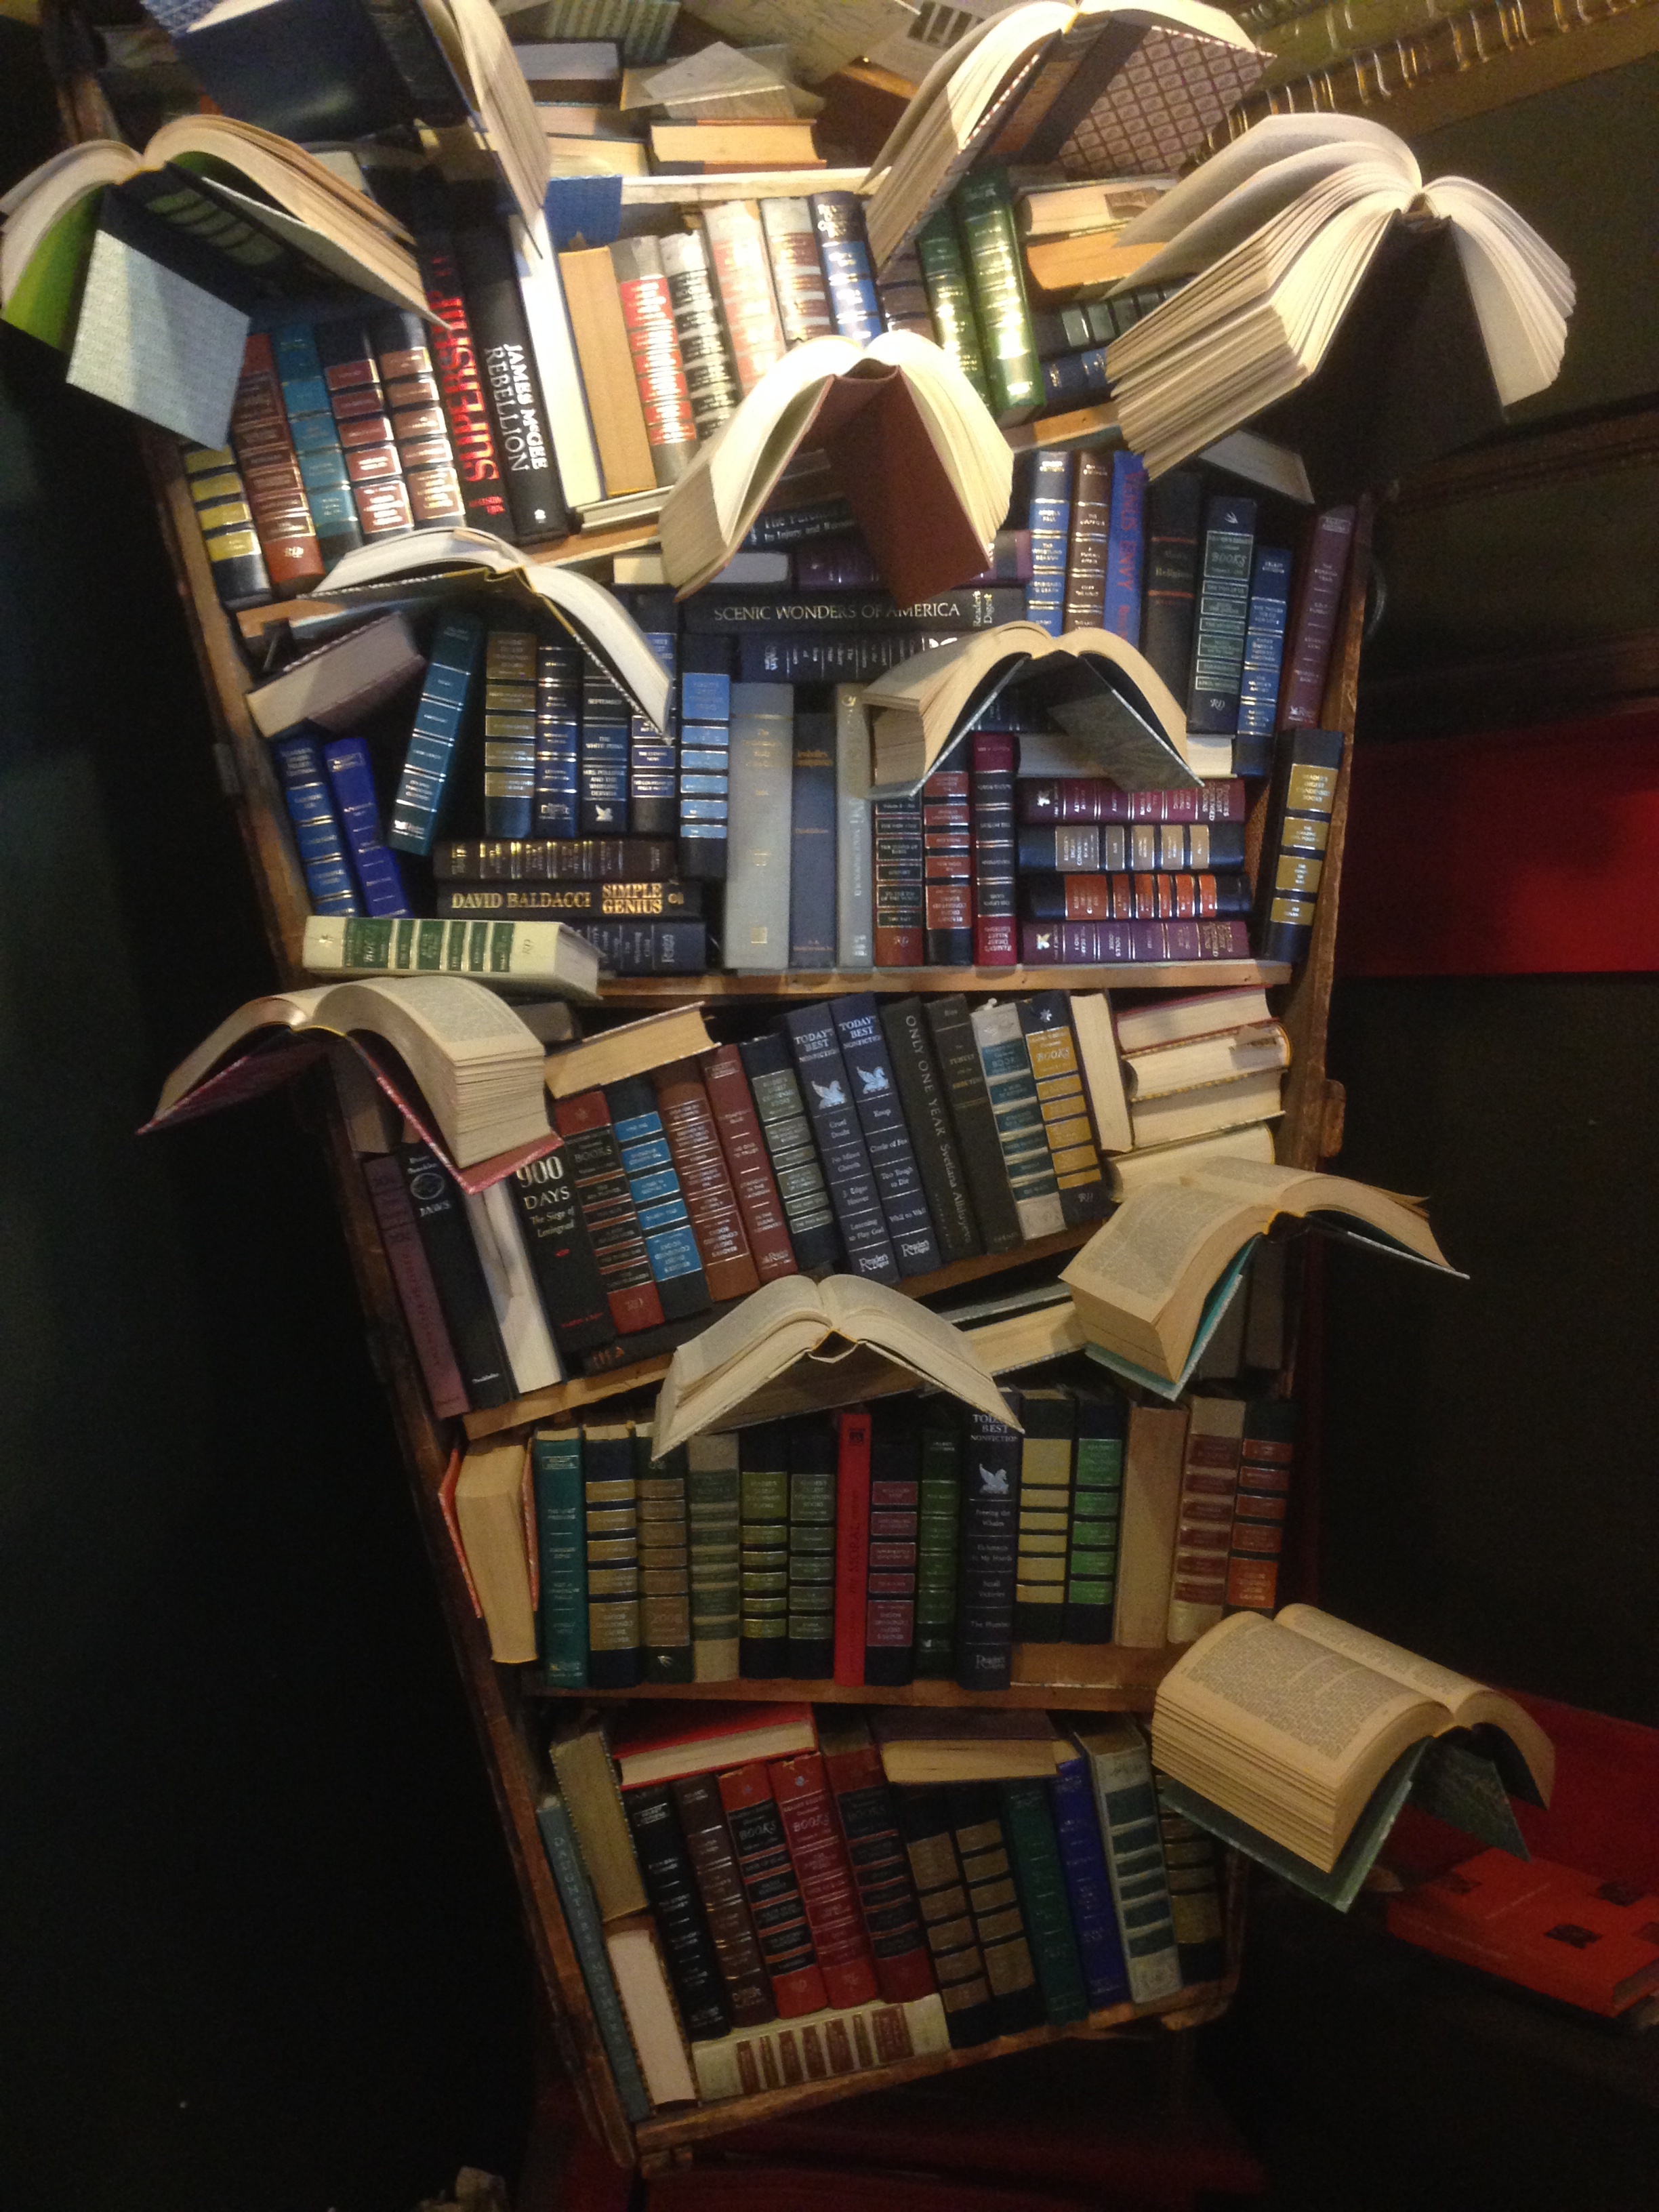
book, building, furniture